Charlie Norwood

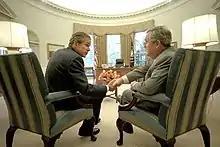
Norwood with President George W. Bush in 2001

Norwood was a staunch supporter of tight immigration control, and "called for putting nearly 40,000 troops on the U.S.-Mexico border. He co-wrote a provision to the recent Deficit Reduction Act that bars illegal aliens from getting Medicaid."